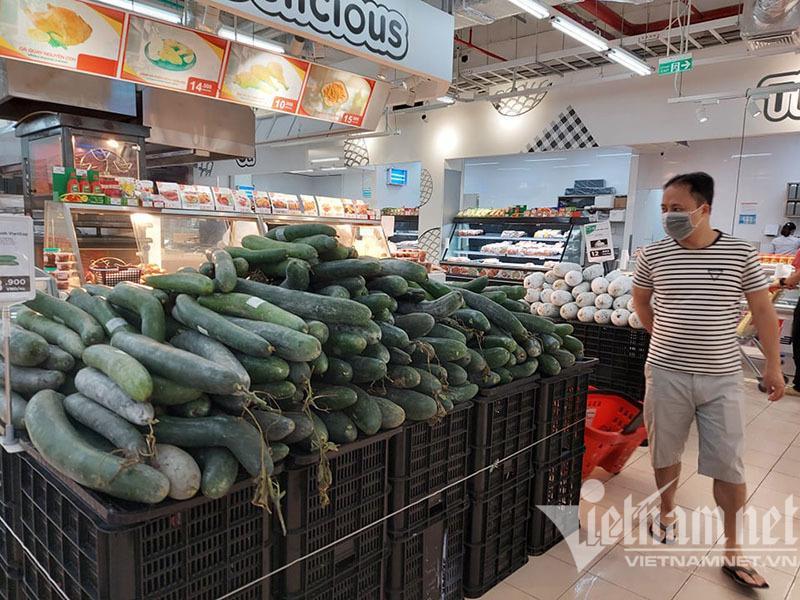
đây là bức ảnh chụp ở quầy hàng bán rau củ quả